Battle of Gettysburg, second day

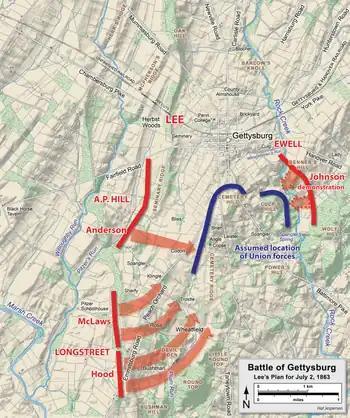
Lee's plan for July 2

Lee wanted to seize the high ground south of Gettysburg, primarily Cemetery Hill, which dominated the town, the Union supply lines, and the road to Washington, D.C., and he believed an attack up the Emmitsburg Road would be the best approach. He desired an early-morning assault by Longstreet's Corps, reinforced by Ewell, who would move his Corps from its current location north of town to join Longstreet. Ewell protested this arrangement, claiming his men would be demoralized if forced to move from the ground they had captured. And Longstreet protested that his division commanded by John Bell Hood had not arrived completely (and that Pickett's division had not arrived at all). Lee compromised with his subordinates. Ewell would remain in place and conduct a demonstration (a minor diversionary attack) against Culp's Hill, pinning down the right flank of the Union defenders so that they could not reinforce their left, where Longstreet would launch the primary attack as soon as he was ready. Ewell's demonstration would be turned into a full-scale assault if the opportunity presented itself.